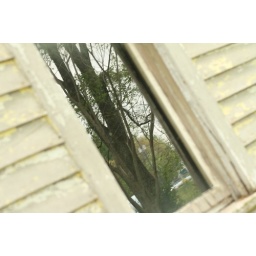
Tree in window of old house